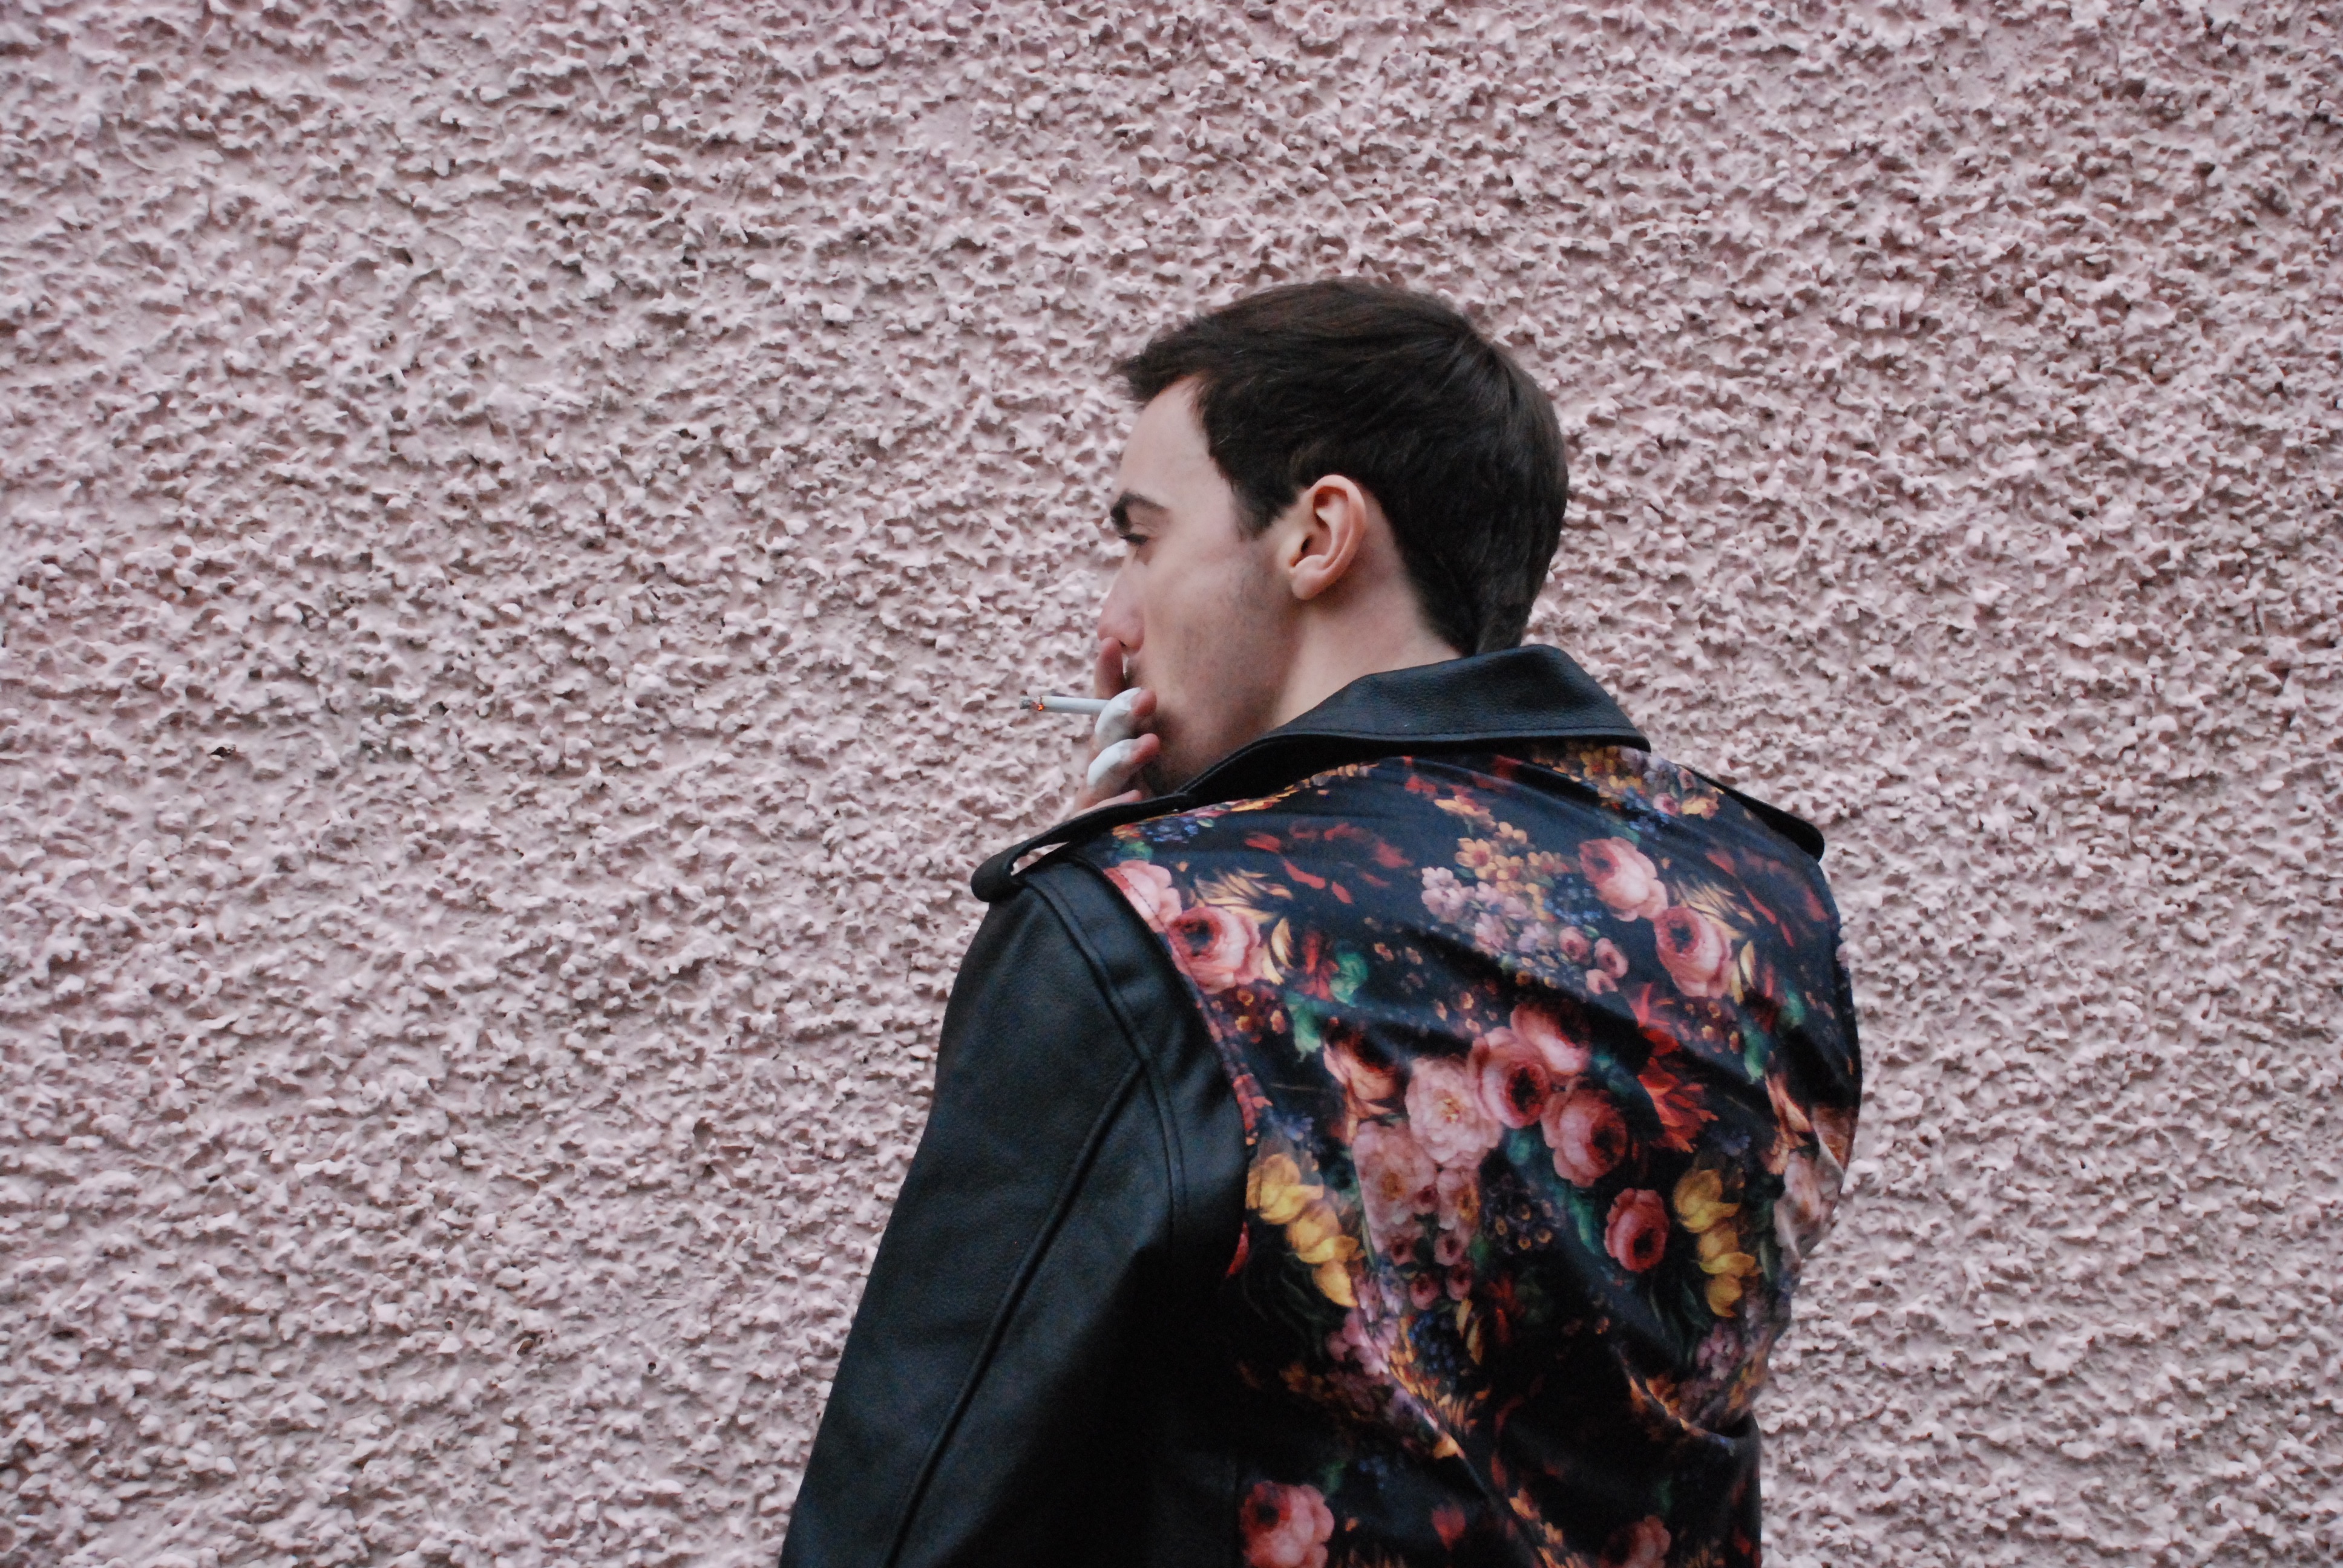
spring, fashion, clothing, dress, temple, photo shoot